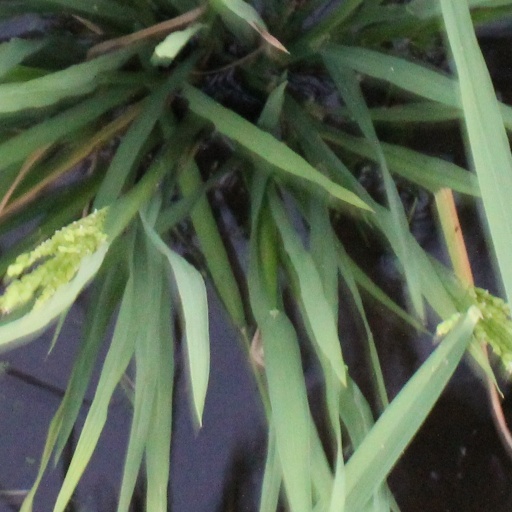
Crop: rice